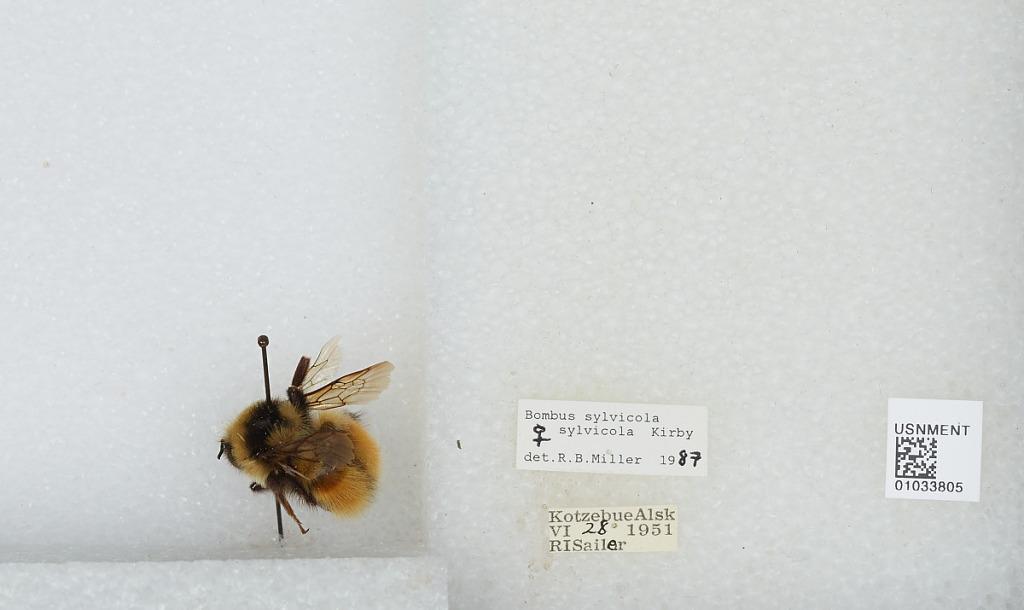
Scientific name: Bombus (Pyrobombus) sylvicola Kirby
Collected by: R. Sailer
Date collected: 1951-6-28
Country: United States
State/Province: Alaska
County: Northwest Arctic
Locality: Kotzebue
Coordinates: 66.8972, -162.586
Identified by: Miller, R. B.